1968 European Rowing Championships

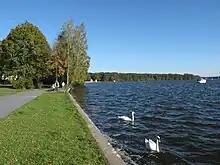
View of Langer See

The 1968 European Rowing Championships were rowing championships held on the Grünau Regatta Course in the East Berlin suburb of Grünau. This edition of the European Rowing Championships was for women only and was held from 16 to 18 August. Twelve or fifteen countries (sources vary) contested five boat classes (W1x, W2x, W4x+, W4+, W8+), and 39 teams competed. Despite the European label of the event, it was open to any country and was regarded as unofficial world championships, but all contesting countries in 1968 were from Europe. The men would meet in Mexico City in mid-October at the 1968 Summer Olympics.